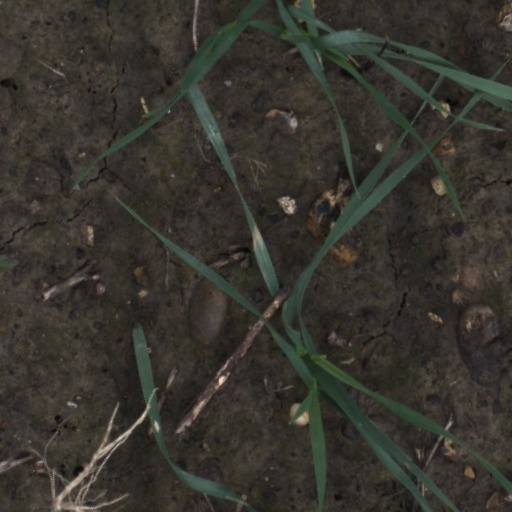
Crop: wheat